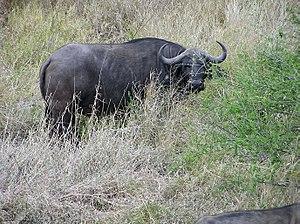
Les big five ou big 5 sont un ensemble de cinq mammifères africains mis en avant par les autorités touristiques dans le cadre des safaris photographiques ou de chasse aux trophées. Les cinq animaux en question sont le lion d'Afrique, le léopard d'Afrique, l'éléphant d'Afrique, le rhinocéros noir et le buffle d'Afrique. Les big 5 ont été « choisis » par Ernest Hemingway dans sa nouvelle Les Vertes Collines d'Afrique. À l'exception du buffle, ces espèces animales sont très menacées depuis le XXᵉ siècle. Ces animaux ont été qualifiés de "grands", non à cause de leur taille, mais de la difficulté qu'ils avaient à être chassés.
Le parc national du W est une aire protégée du Bénin, constituée par la réserve de biosphère transfrontalière, partagée entre le Bénin, le Niger et le Burkina Faso. Il fait partie d'un complexe naturel transfrontalier de près d'un million d'hectares géré conjointement par les trois pays et protégé depuis 2007 par la convention de Ramsar.
Le parc national du Kilimandjaro est un parc national situé près de Moshi en Tanzanie. Il entoure le Kilimandjaro et couvre une superficie de 756 km². Cette zone est déclarée réserve de chasse par le gouvernement colonial allemand en 1910 à la suite du développement des safaris qui mettent la faune en danger. En 1921, la réserve devient réserve forestière. En 1973, la zone au-dessus de 2 700 mètres est reclassifiée comme parc national et ouverte au public en 1977. Le parc est inscrit sur la liste du patrimoine mondial de l'UNESCO en 1987.